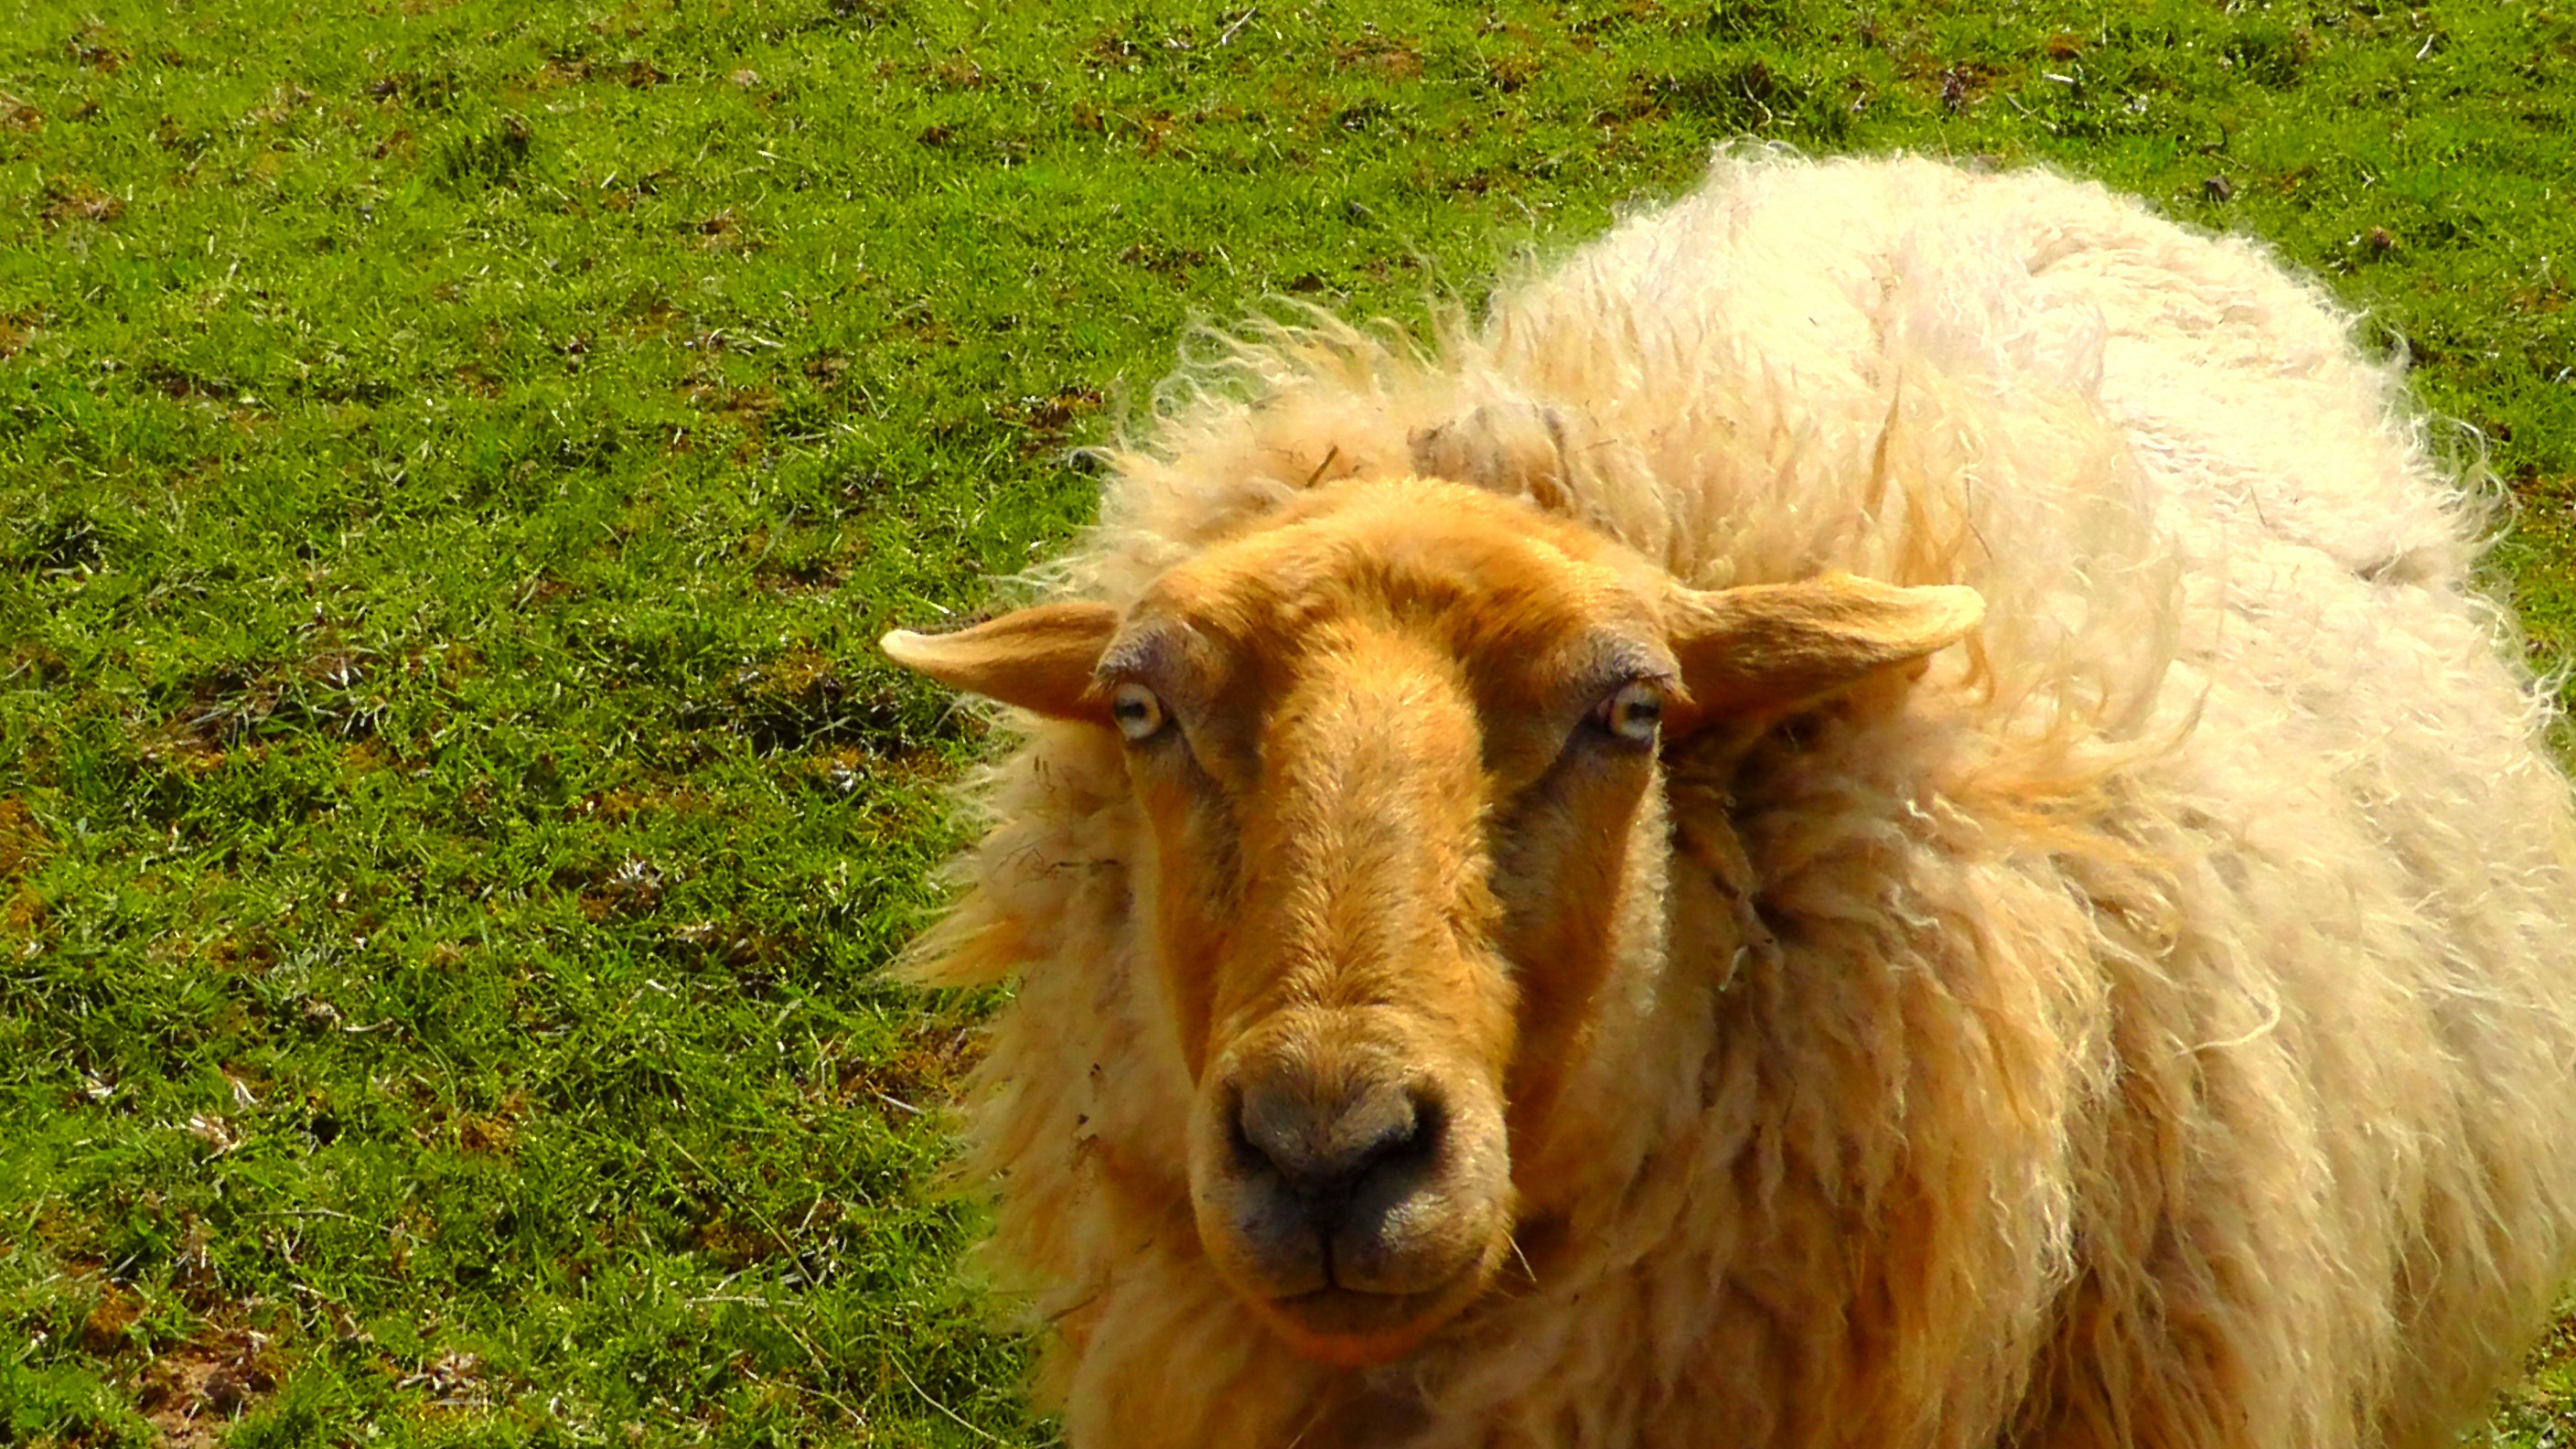
grass, meadow, animal, fur, green, pasture, grazing, sheep, mammal, mane, wool, fauna, flock of sheep, curiosity, grassland, head, vertebrate, sheeps, soft, cattle like mammal, cow goat family